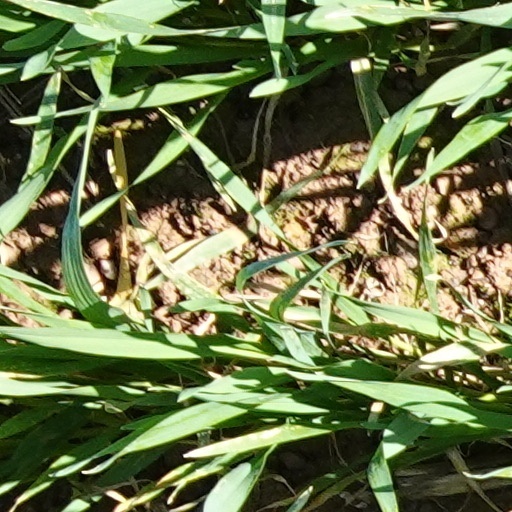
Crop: wheat